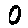
Label: 0